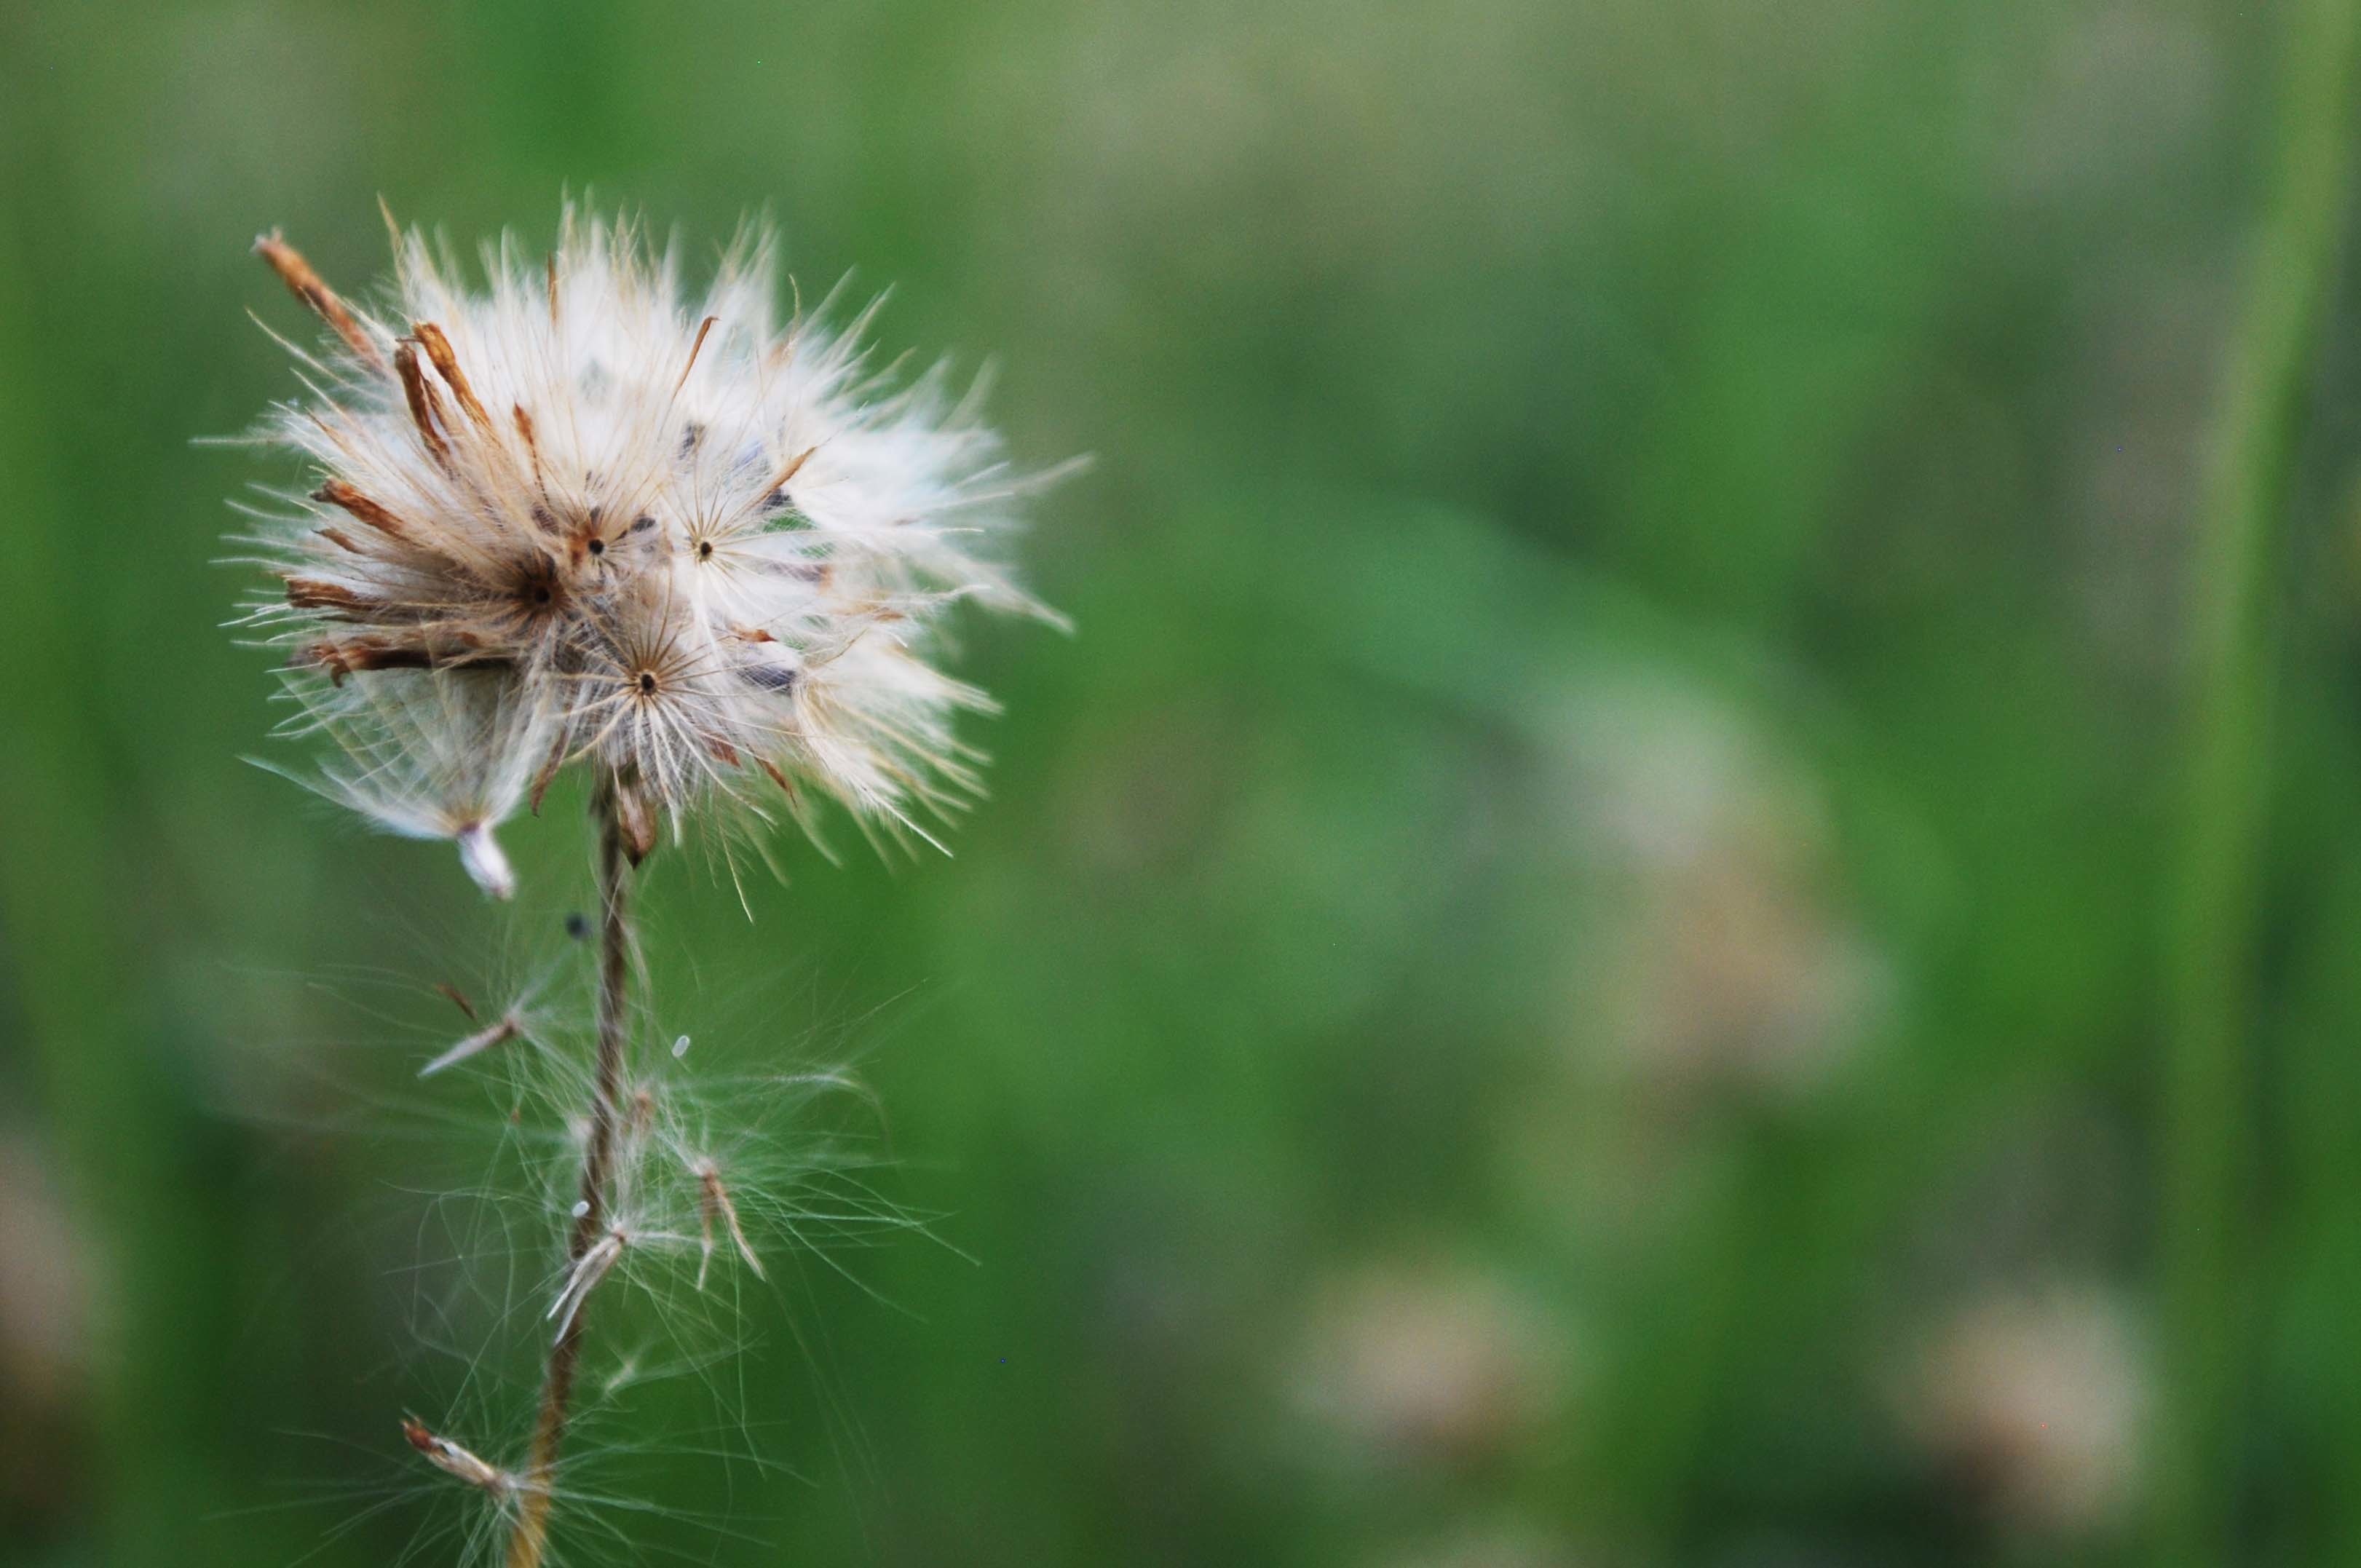
nature, grass, plant, field, photography, meadow, dandelion, prairie, flower, green, botany, flora, wildflower, close up, thistle, macro photography, flowering plant, daisy family, grass family, plant stem, land plant, thorns spines and prickles